Rama

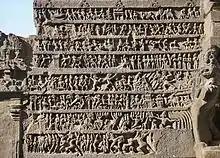
The Rama story is carved into stone as an 8th-century relief artwork in the largest Shiva temple of the Ellora Caves, suggesting its importance to the Indian society by then.

Rama iconography shares elements of avatars of Vishnu, but has several distinctive elements. He has two hands, holds a "bana" (arrow) in his right hand, while he holds the "dhanus" (bow) in his left. The most recommended icon for him is that he be shown standing in "tribhanga" pose (thrice bent "S" shape). He is shown black, blue or dark color, typically wearing reddish color clothes. Rama is often accompanied with his brother Lakshmana on his left side while his consort Sita always on his right, both of golden-yellow complexion. His monkey companion Hanuman stands nearby with folded arms. The group can be accompanied with Rama's brothers Bharata and Shatrughna too.